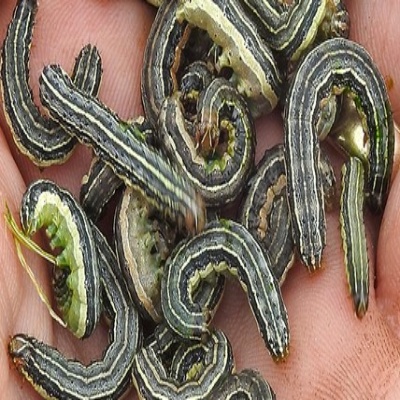
Crop: Maize
Condition: fall armyworm